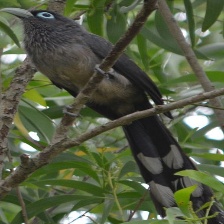
Species: BLUE MALKOHA
Scientific name: CEUTHMOCHARES AEREUS